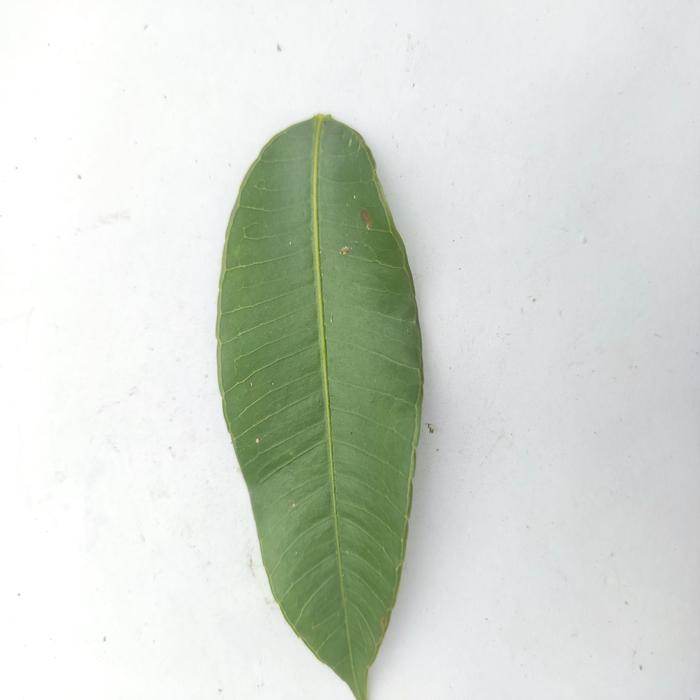
Crop: Hog Plum
Leaf condition: Heathy_Leaf